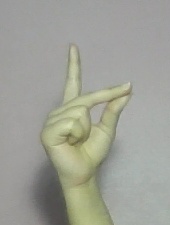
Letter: ta